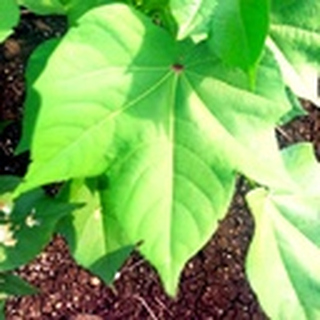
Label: healthy_cotton